China–India relations

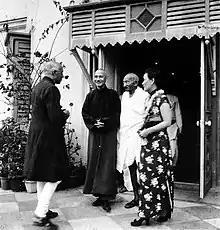
Chiang Kai-shek and his wife Song Meiling with Mahatma Gandhi and Jawaharlal Nehru

Indian soldiers, known as "sepoys", who were in British service participated in the First and Second Opium Wars against Qing China. Indian sepoys were also involved in the suppression of the Boxer Rebellion in 1900, in addition to serving as guards in the British colony of Hong Kong and foreign concessions such as the Shanghai International Settlement. The Chinese slur ""Yindu A San" " (印度阿三 - Indian number three) was used to describe Indian soldiers in British service, with some of the popular sentiment rejecting the possibility for Sino-Indian fraternity.